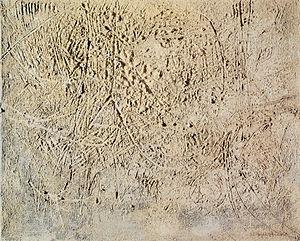
Emilio Scanavino est un peintre et un sculpteur italien qui fait partie des représentants importants de l'art abstrait après la Seconde Guerre mondiale.